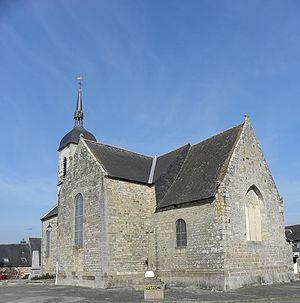
Chevet de l'église Notre-Dame de Rimou (35).
Rimou est une commune française située dans le département d'Ille-et-Vilaine en région Bretagne, peuplée de 336 habitants.